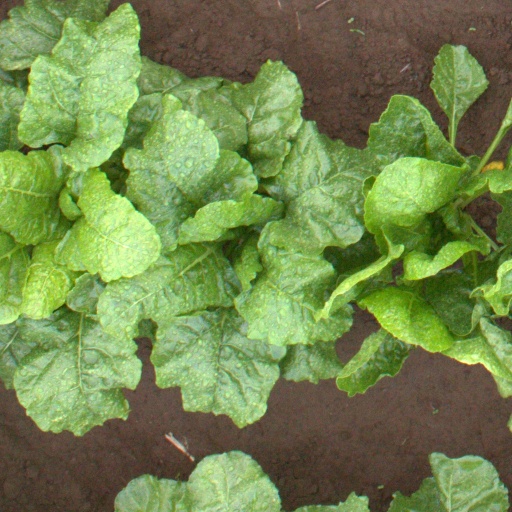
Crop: sugar beet